Ma Gastronomie

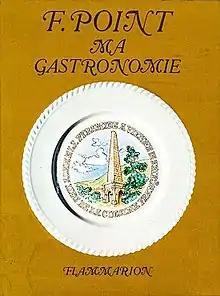
First edition (French)

Ma Gastronomie is a modern French cuisine cookbook created from the notes of legendary French chef Fernand Point. It was first published in French in 1969. 200 recipes are included based on Fernand Point's notes and handwritten recipes.